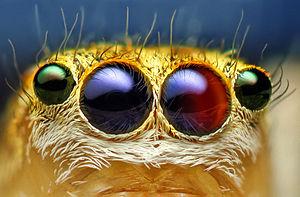
L’anatomie des araignées décrit la morphologie des structures externes et internes chez les Araneae et les principales propriétés de ces structures. Cette anatomie présente de nombreux points communs avec celle des Arthropodes Chélicérates : corps divisé en deux tagmes, le prosome ou céphalothorax et l’opisthosome dont les deux premiers métamères sont modifiés en organe génital. Le prosome a une première paire d’appendices transformée en chélicères et une deuxième paire d’appendices transformée en pédipalpes.
L'œil est l'organe de la vision, sens qui permet à un être vivant de capter la lumière pour ensuite l'analyser et interagir avec son environnement.